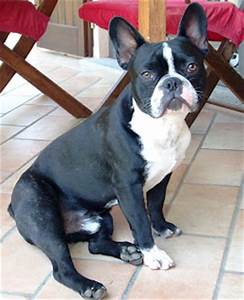
Label: cane